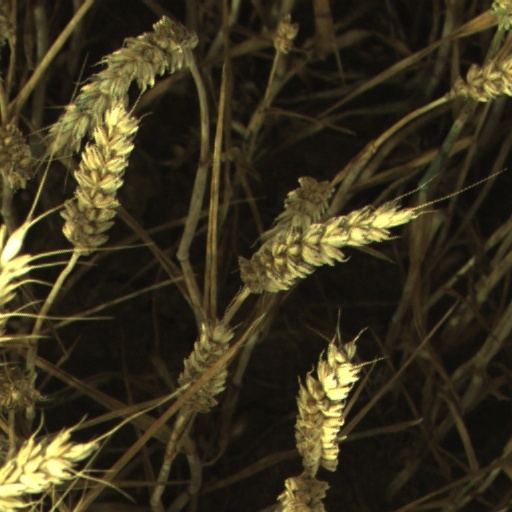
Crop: wheat